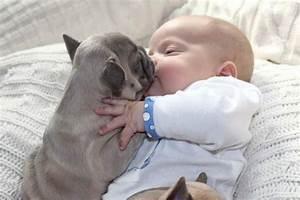
dog